C. F. Pettengill House

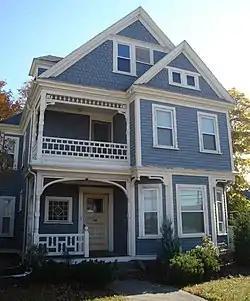
C. F. Pettengill House

The C. F. Pettengill House is a historic house at 53 Revere Road in Quincy, Massachusetts. The -story wood-frame house was probably built in the 1890s; it is a finely-detailed version of a Queen Anne style house which was once common in Quincy. Its features include varied gabling and shingle decoration, as well as a front porch decorated with latticework and turned posts. C. F. Pettengill owned a nearby jewelry and clock shop.